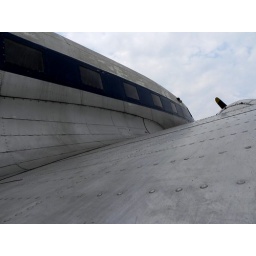
Can we pretend that airplanes in the night sky Are like shooting stars..!